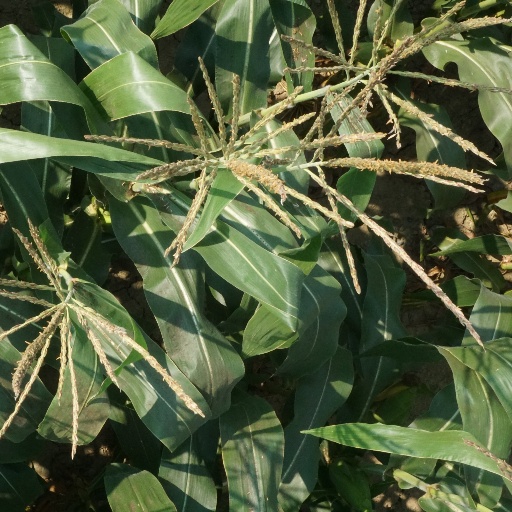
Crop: maize; corn